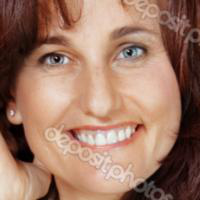
Age group: age 41-55